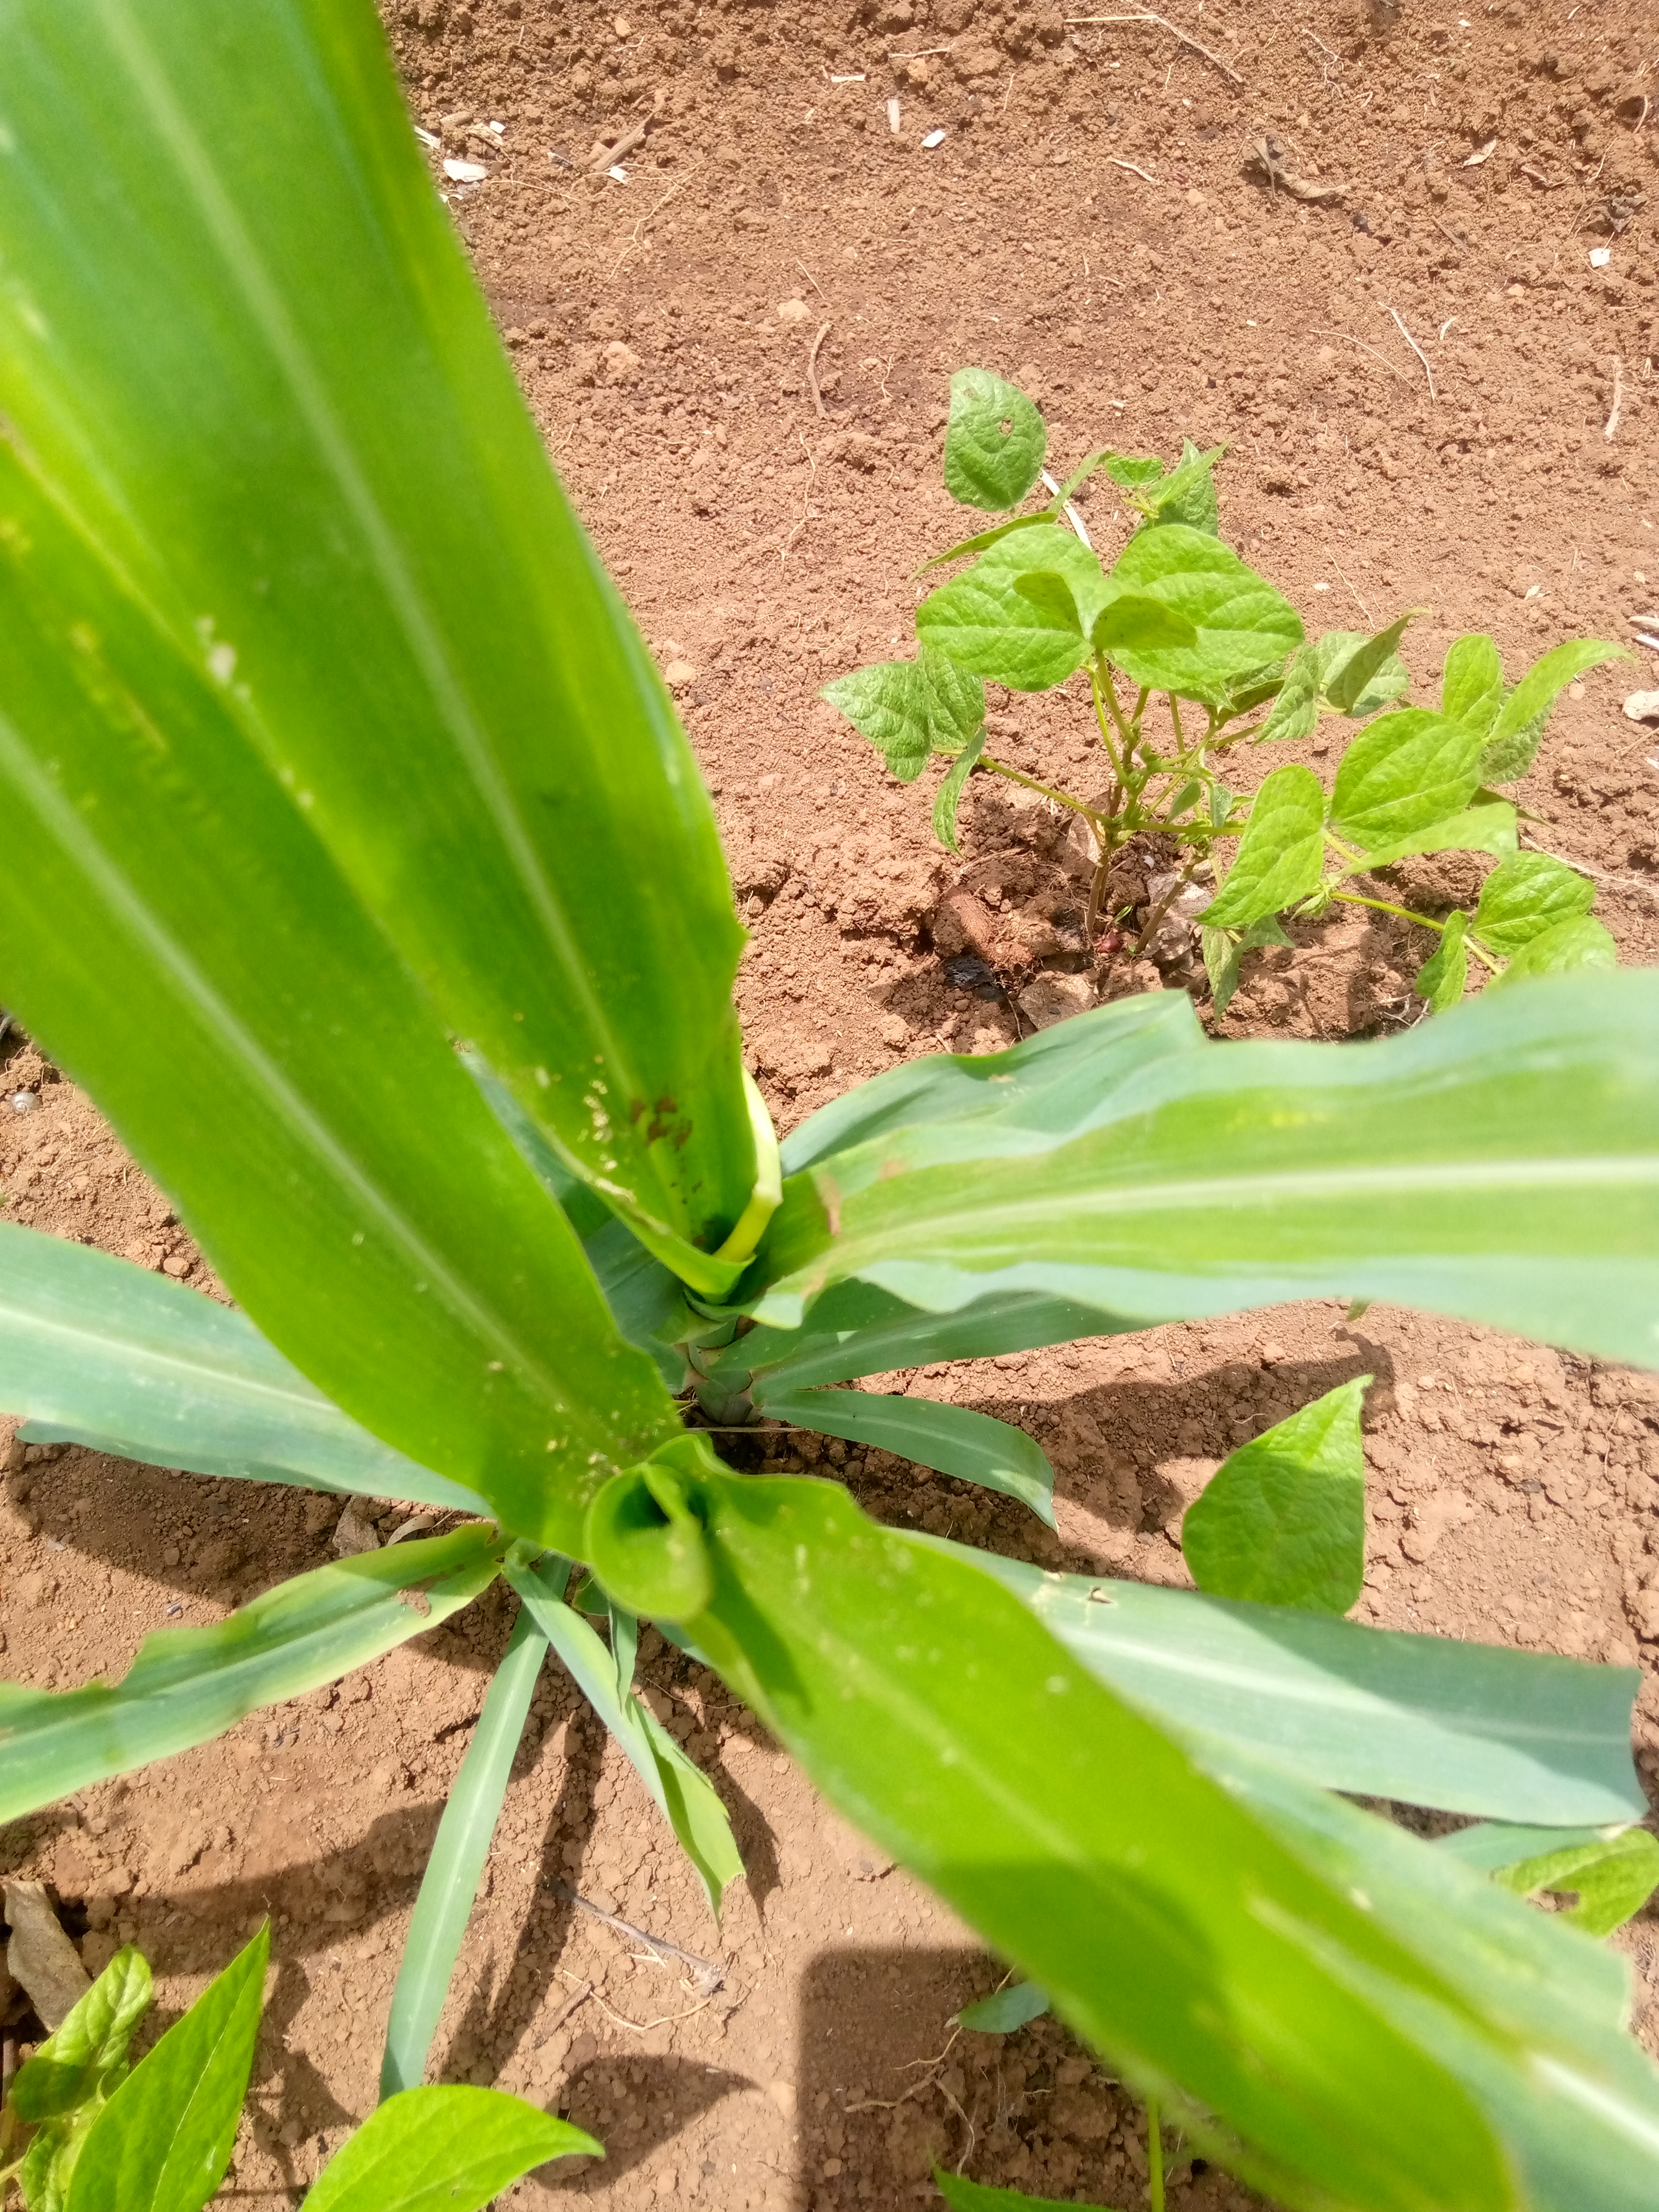
Label: spodoptera_frugiperda